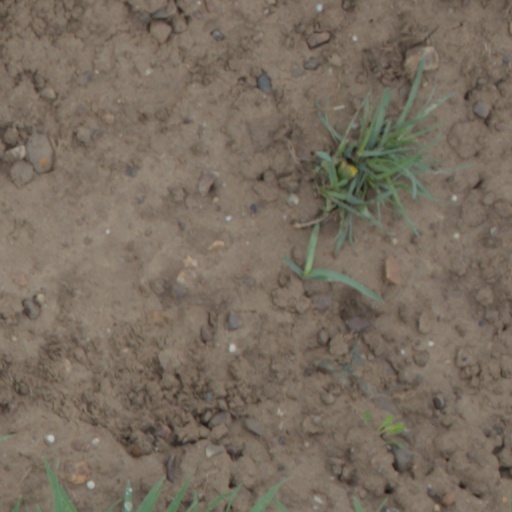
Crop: wheat